Gulab Bagh and Zoo

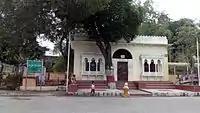
Luv Kush Railway Station Entrance Gate.

There is also a small train that meanders within the zoo. It is open for kids as well as adults, and there is a nominal fees for the ride. The train station is named as Luv Kush Railway Station.